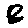
Label: 8